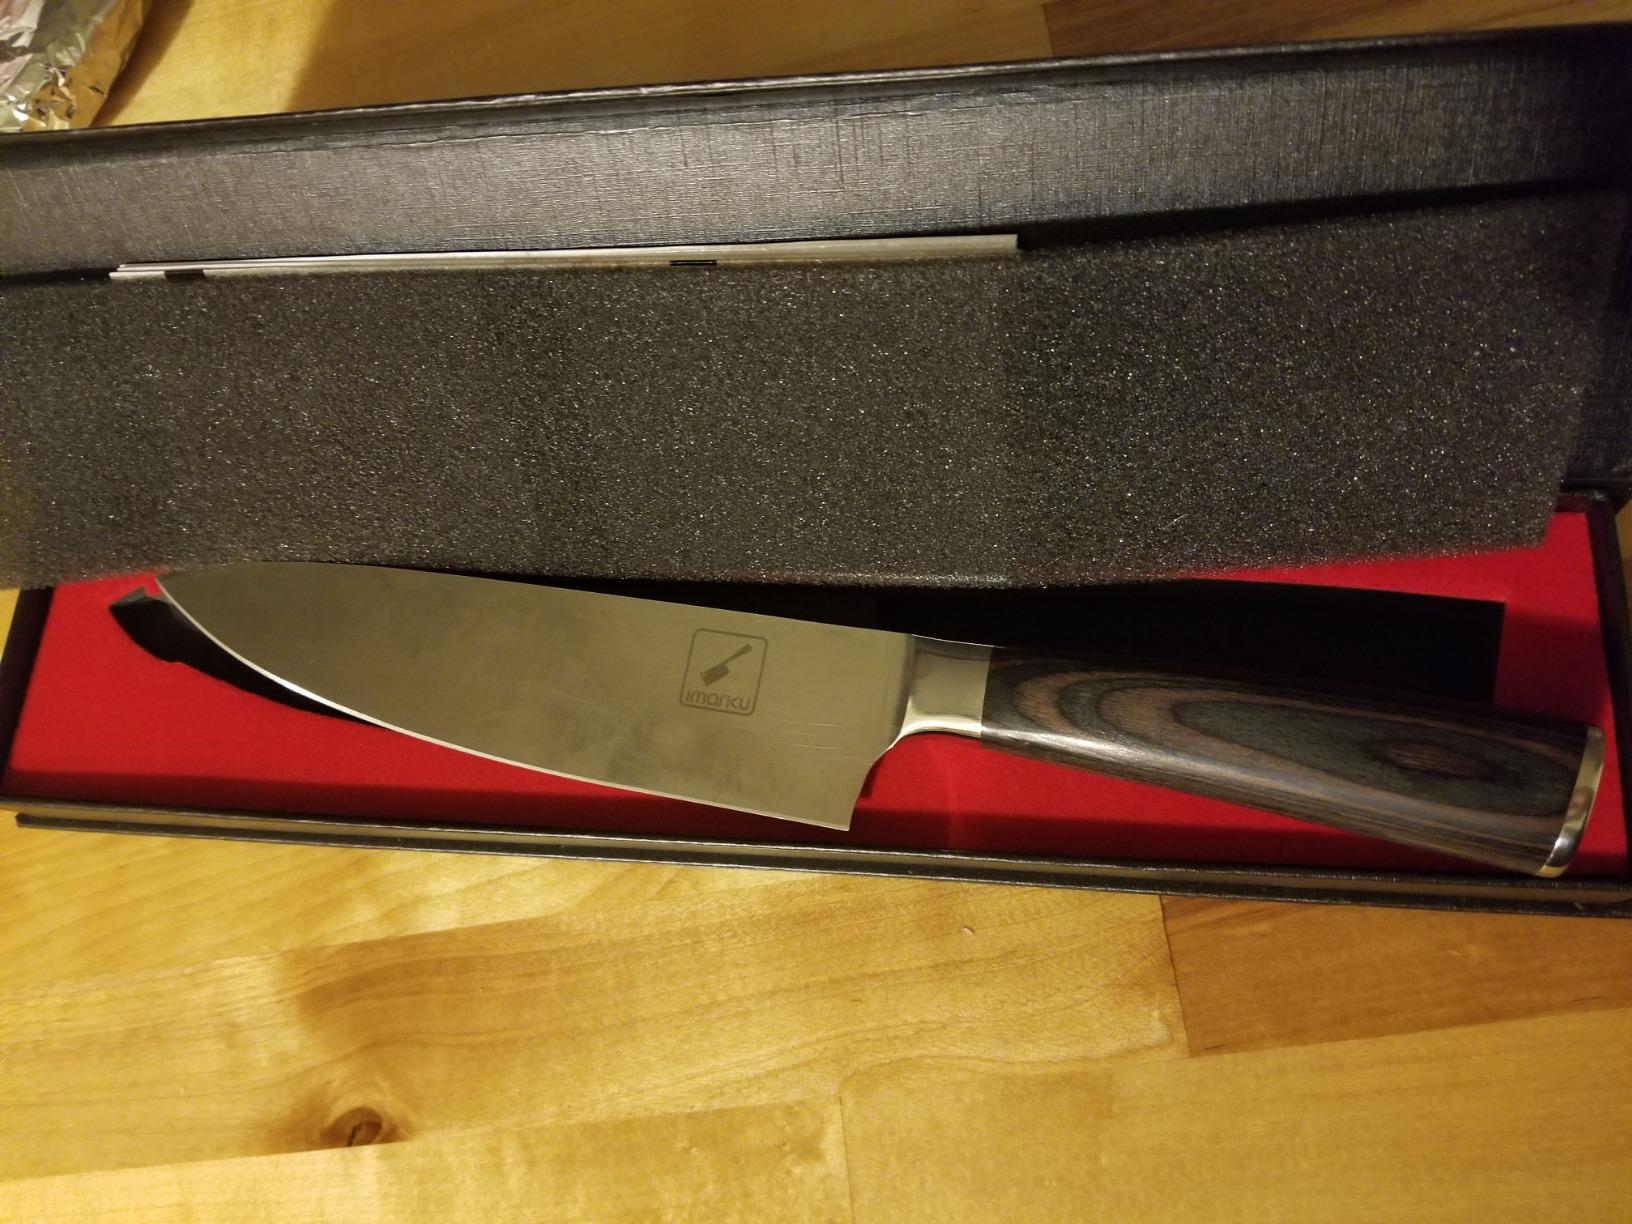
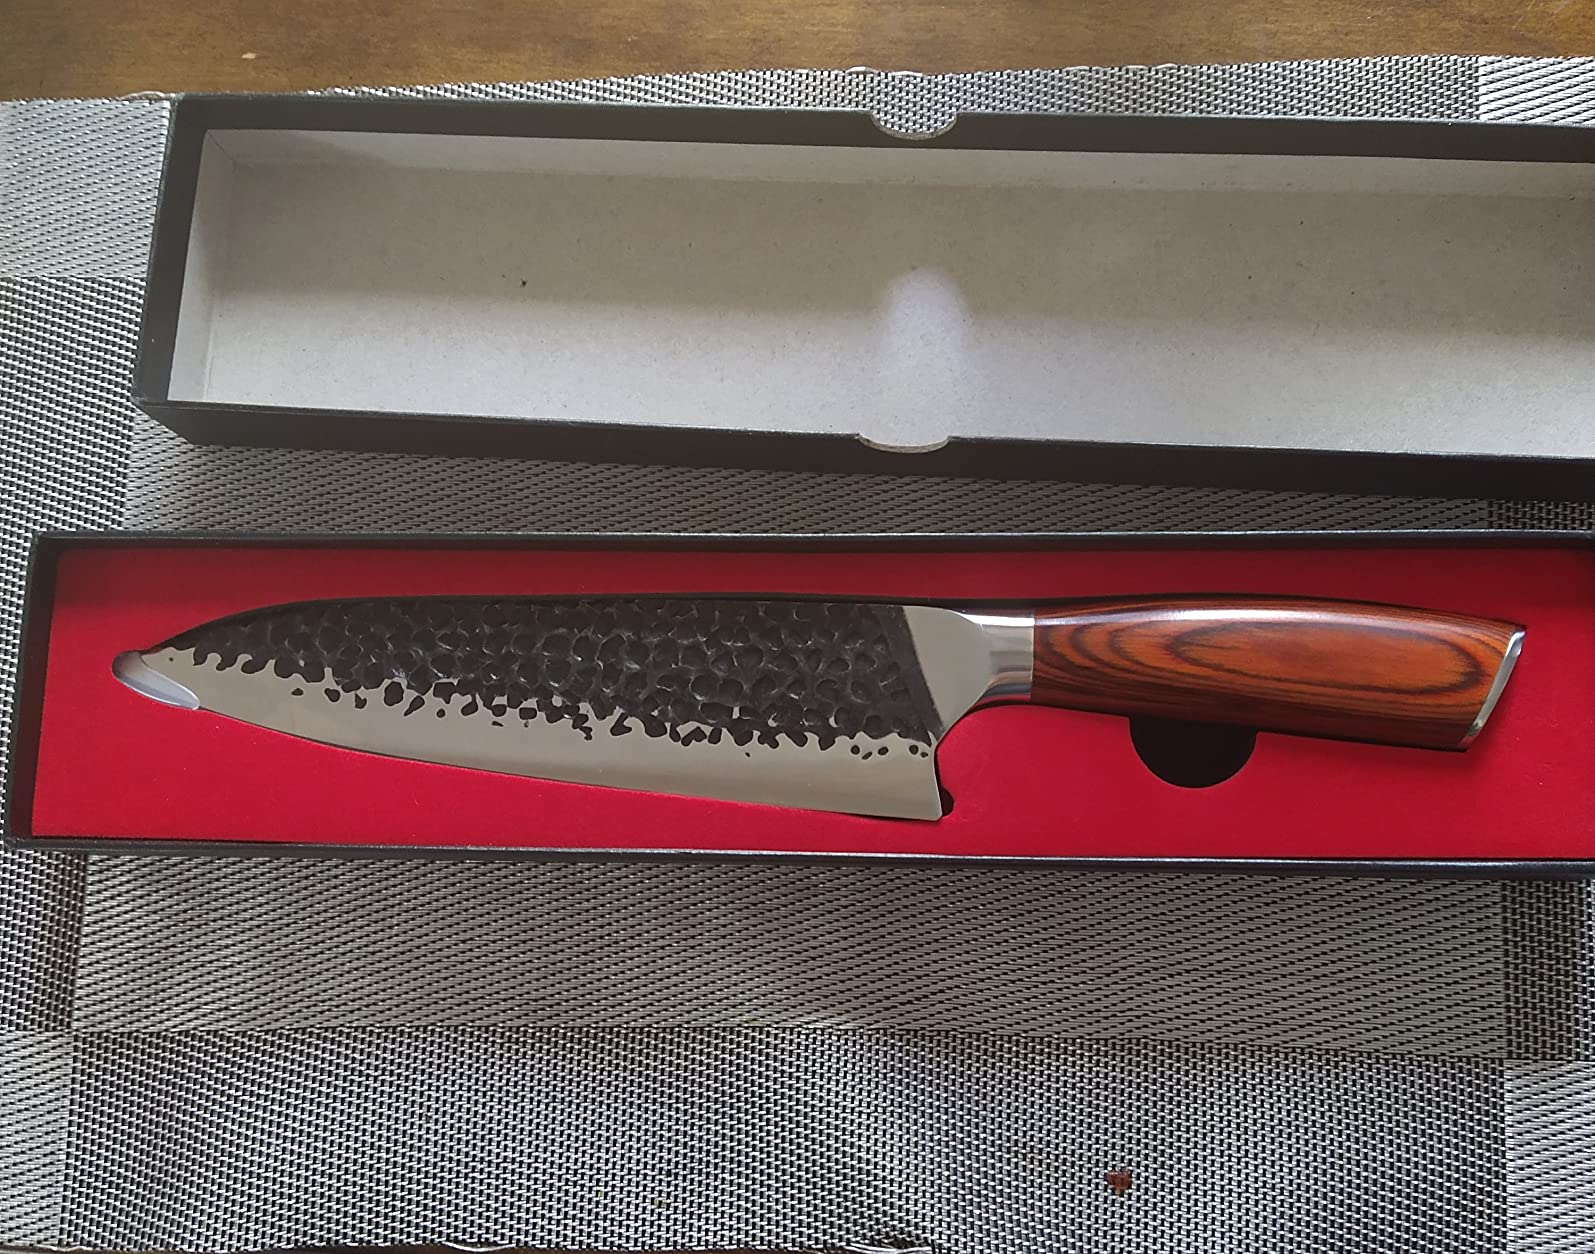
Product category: items_knife
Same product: no